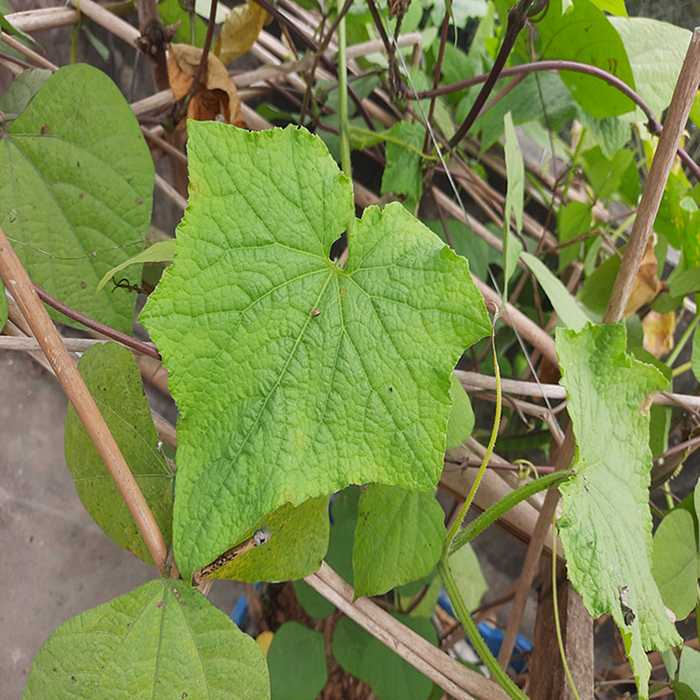
Plant: Cucumber
Label: Fresh leaf